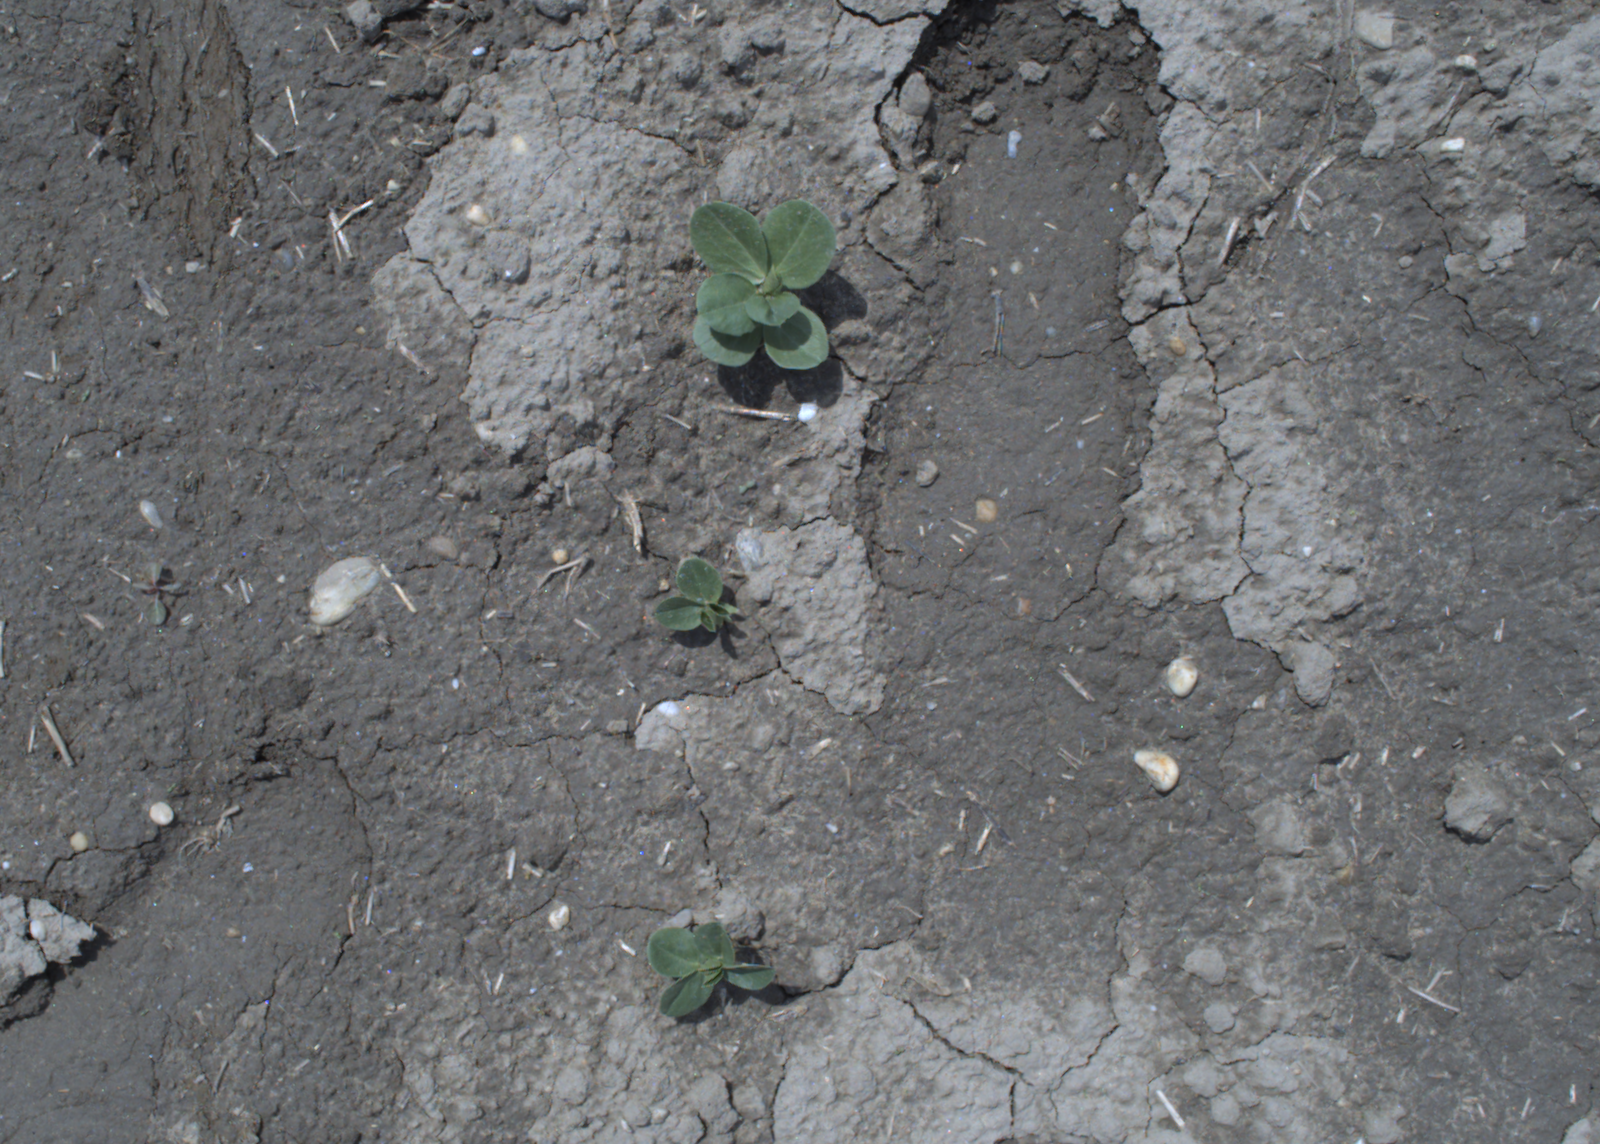
Capture date: 20.05.2021 12:44:54
Weather: mixed
Wind: strong
Seeding date: 27.04.2021
Plant canopy height (mm): 1002